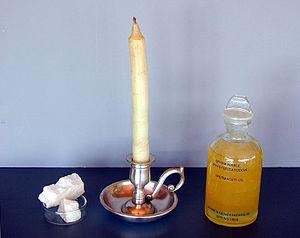
Le grand cachalot, communément appelé cachalot et parfois cachalot macrocéphale, est une espèce de cétacés à dents de la famille des physétéridés et unique représentant actuel de son genre, Physeter. Il est l'une des trois espèces encore vivantes de sa super-famille, avec le cachalot pygmée et le cachalot nain. Il a une répartition cosmopolite, fréquentant tous les océans et une grande majorité des mers du monde. Cependant, seuls les mâles se risquent dans les eaux arctiques et antarctiques, les femelles restant avec leurs jeunes dans les eaux plus chaudes.
L'huile de baleine est l'huile animale obtenue de plusieurs espèces de baleines de la famille des balénidés, telles que la baleine de Biscaye ou la baleine du Groenland. On a aussi tiré beaucoup d'huile de baleine des cachalots, et localement des orques et des bélugas.